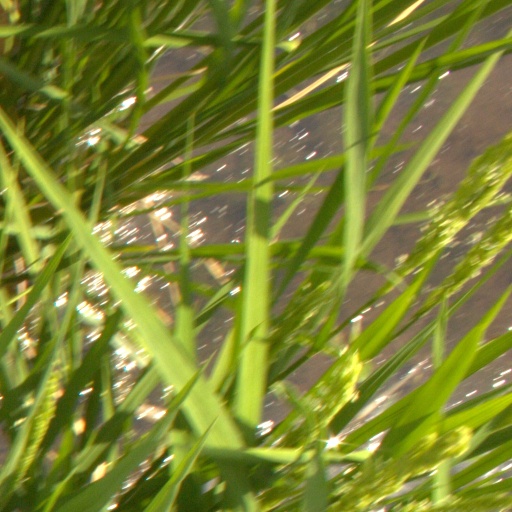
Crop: rice